Free Syrian Army

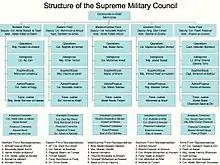
Structure of the Supreme Military Council, the Syrian National Coalition's military wing, by late 2013

In April 2013, the US announced it would transfer $123 million in nonlethal aid to Syrian rebels through the Supreme Military Council led by defected general Salim Idris, the then Chief of Staff of FSA.